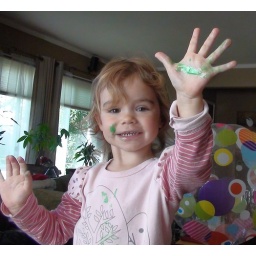
There was also frosting dripping down the table onto the floor under her that I didn't capture.